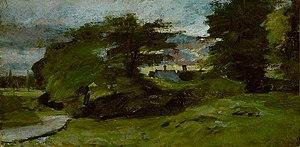
John Constable est un peintre paysagiste britannique du XIXᵉ siècle.